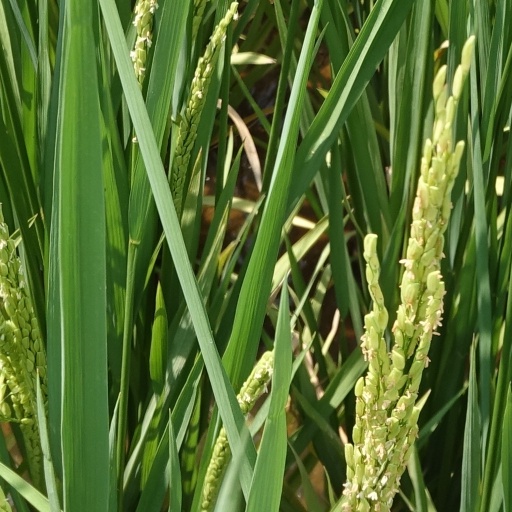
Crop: rice